National Eagle Scouts Association of the Philippines

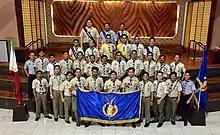
NESAPh Second Acceptance Rites in Rizal, November 24, 2019

Building on the success of these events, Bro. Lyel identified the need for a similar group in his hometown. During the Association of Top Achiever Scouts Gathering on 18 October 2019, plans for the second ceremony were finalized, scheduled for San Mateo, Rizal, on 24 November 2019. NESAPh aimed to consolidate Eagle Scouts nationwide under its banner. Meanwhile, Bro. Jacobb Josephson Caones organized a Gathering of Eagle Scouts in Quezon City on 10 February 2019, but realizing the futility of working with existing Eagle groups, efforts were redirected to the new and dynamic NESAPh group. Notably, Bro. Jacobb generously donated 1 million pesos as a startup fund for the association, contributing to NESAPh's continued success.